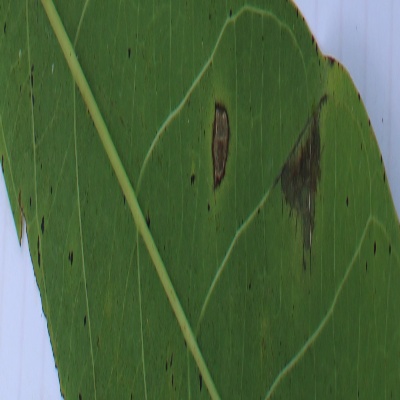
Crop: Cassava
Condition: brown spot